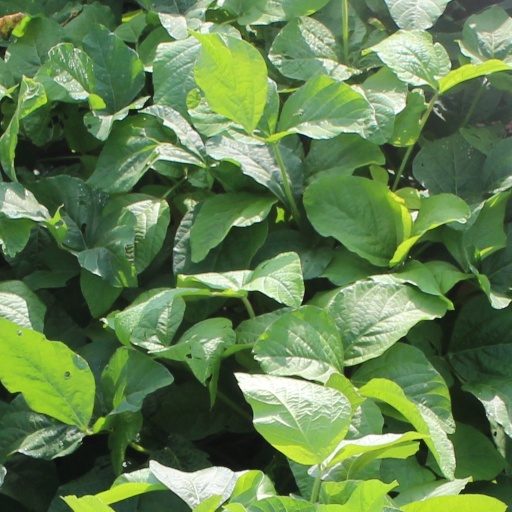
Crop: soybean